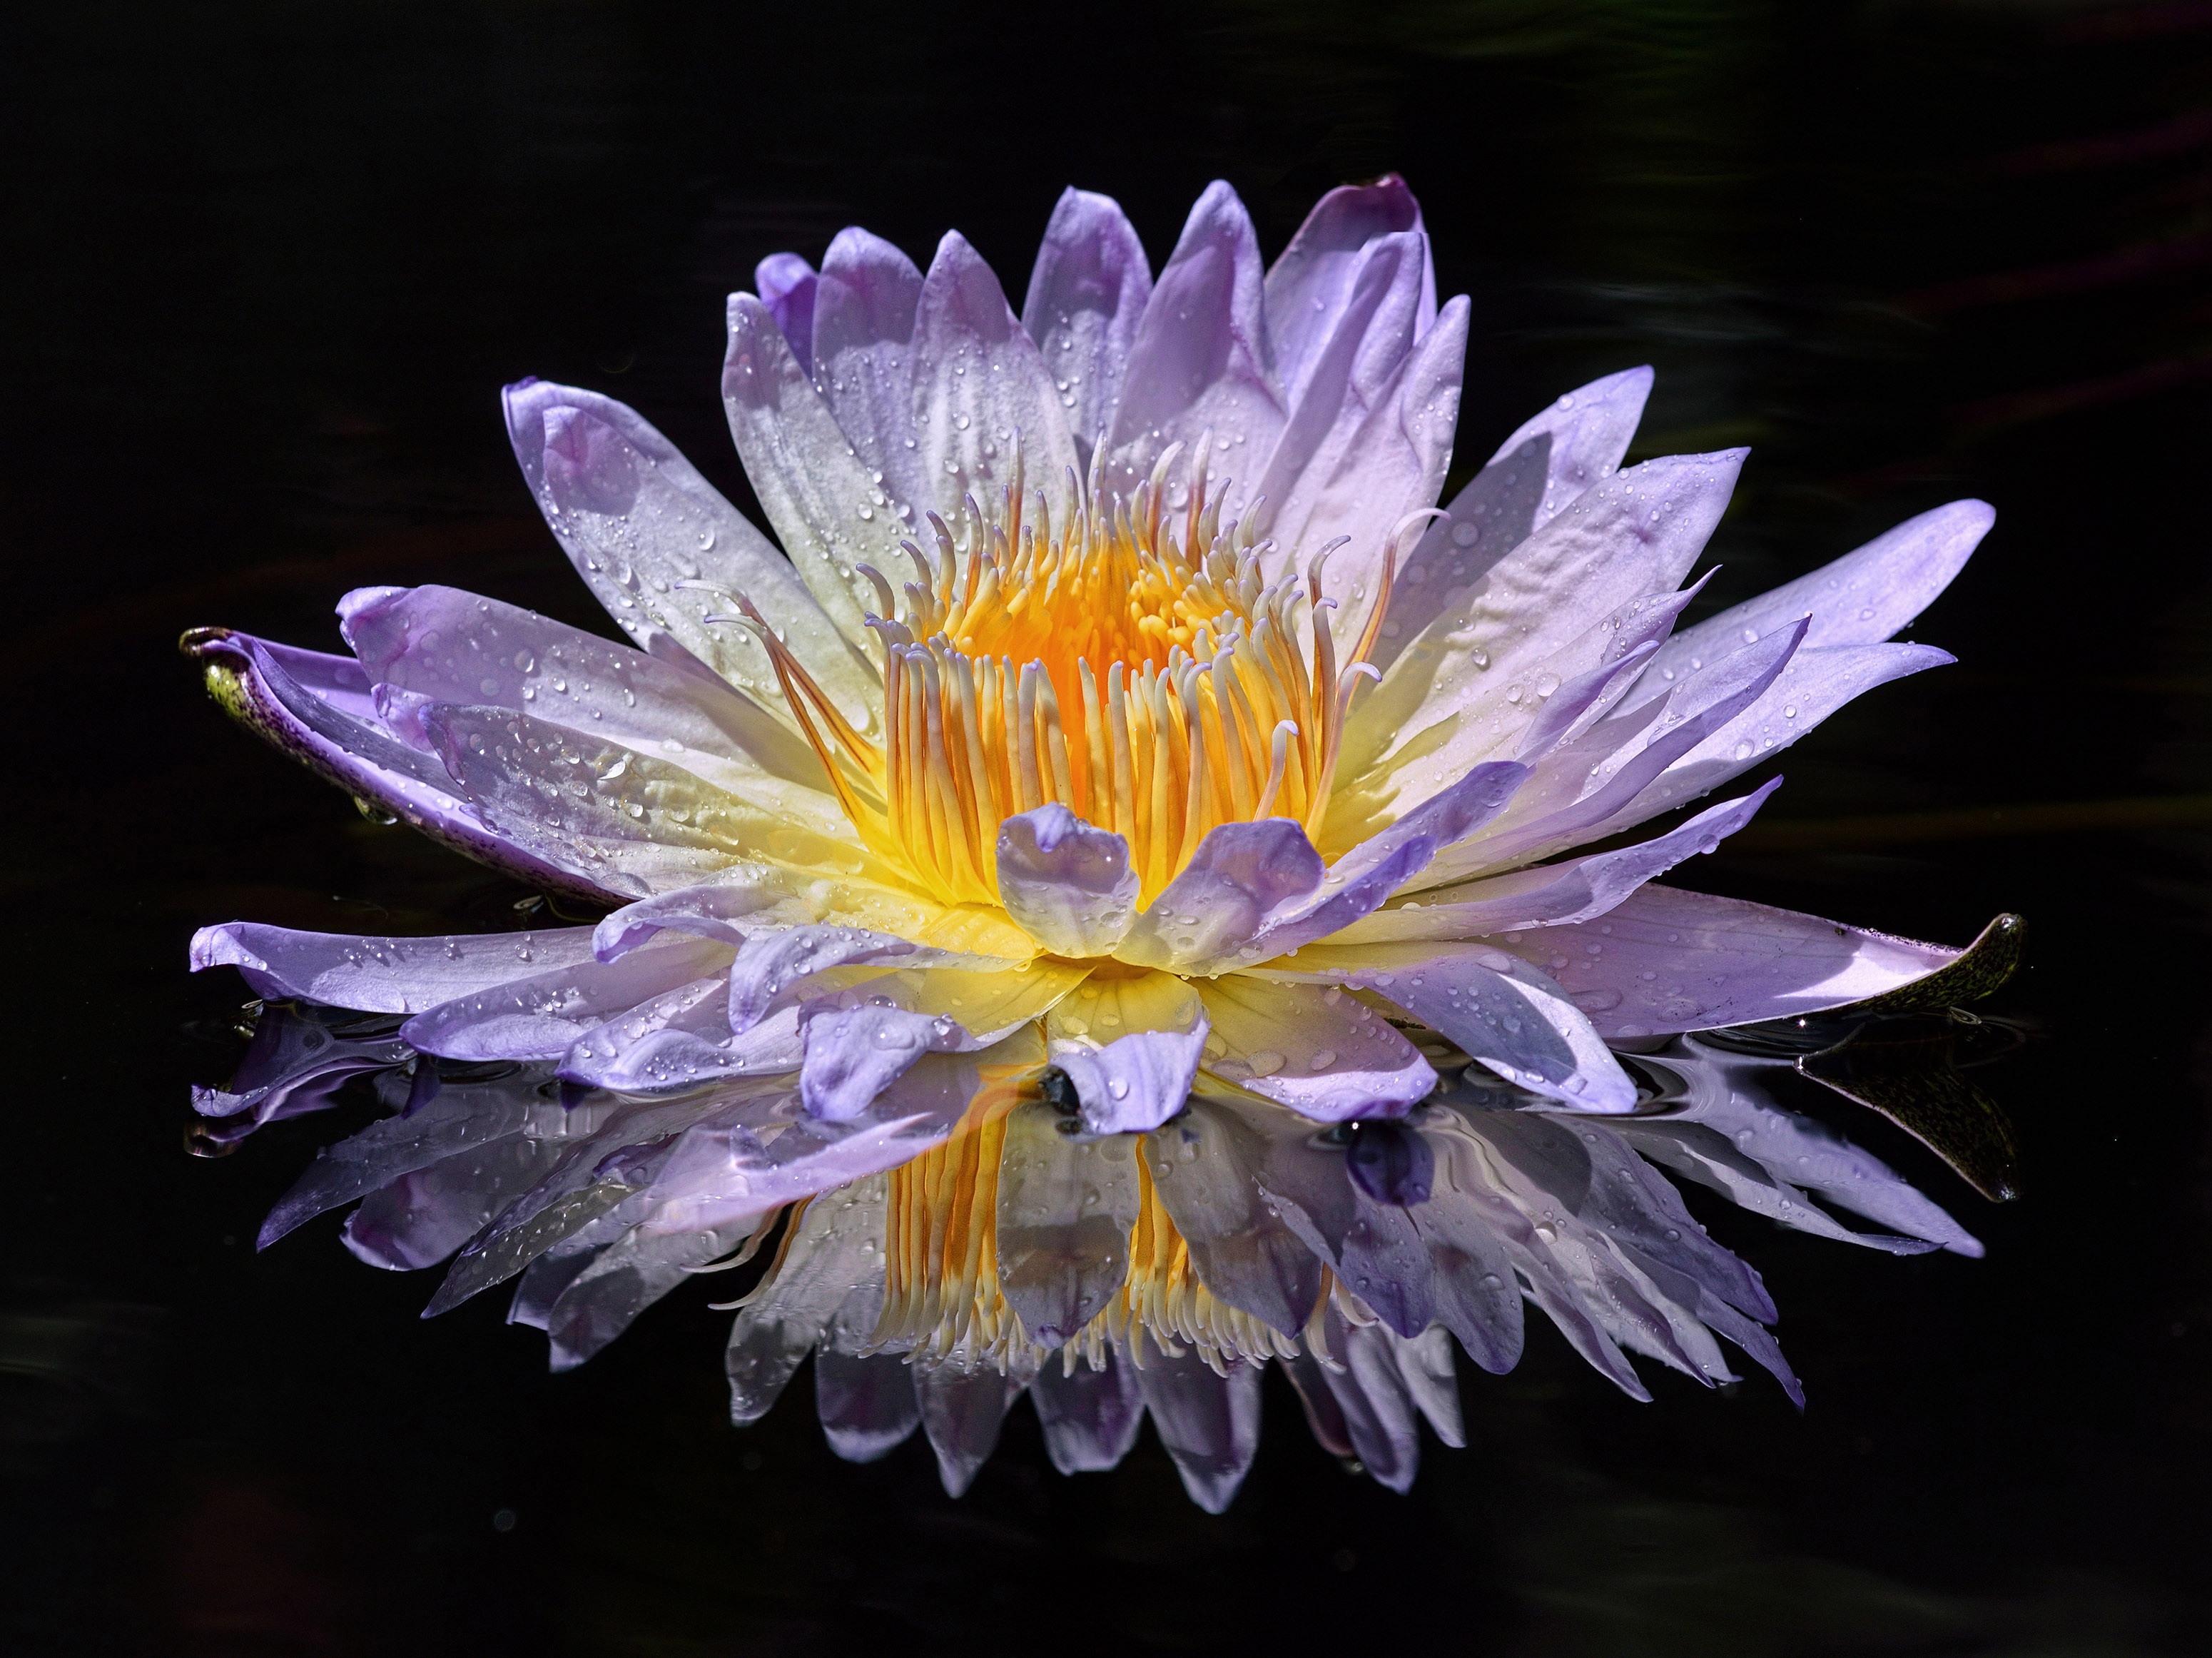
nature, blossom, plant, flower, petal, bloom, wet, reflection, botany, aquatic plant, flora, close up, petals, macro photography, flowering plant, hd wallpaper, land plant